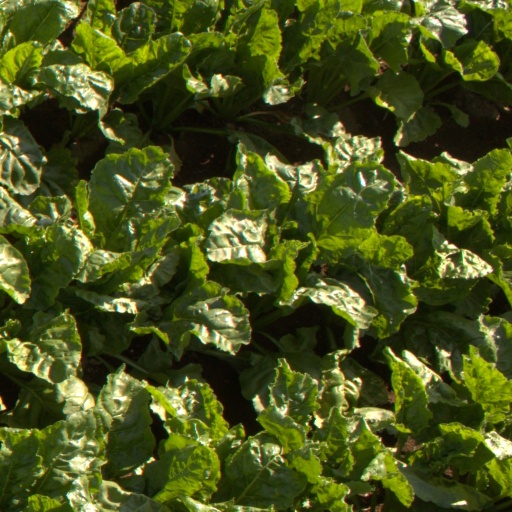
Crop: sugar beet